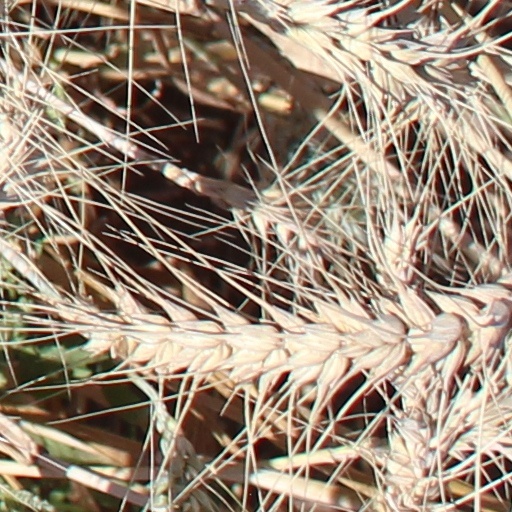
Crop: wheat